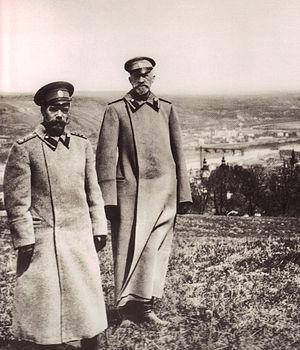
Nicolas II et Nicolas Nikolaïevitch de Russie (1856-1929)